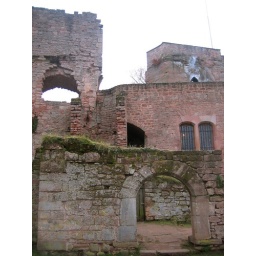
A castle near our house